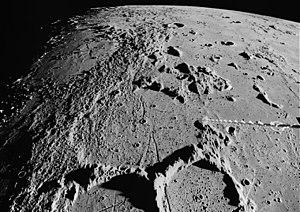
Apollo 13 est la troisième mission du programme spatial américain Apollo ayant pour objet de conduire un équipage jusque sur la Lune. Les astronautes Jim Lovell et Fred Haise devaient se poser près de la formation géologique Fra Mauro, site d'un des impacts d'astéroïde les plus importants à la surface de la Lune, tandis que Ken Mattingly devait rester en orbite. Mais la NASA pensait que ce dernier risquait d'attraper la rougeole du fait de la maladie d'un autre astronaute, et Jack Swigert fut envoyé à sa place. De plus, un accident grave, qui aurait pu être fatal pour l'équipage, se produisit durant le transit entre la Terre et la Lune et imposa l'abandon de la mission et le retour vers la Terre.